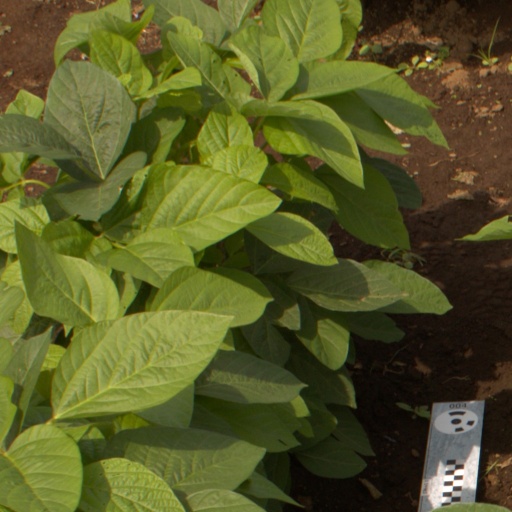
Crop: soybean